USS St. Louis (CL-49)

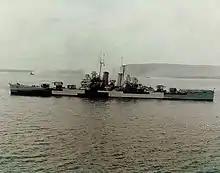
"St. Louis" bombarding Guam

The American squadron passed Visuvisu Point at the entrance to the gulf early on 6 July, at which point the vessels reduced speed to . Visibility was poor owing to heavy cloud cover. Ainsworth had no information as to the specific composition or location of the Japanese force, and patrolling Black Cats could not detect them in the conditions. The Japanese destroyers had already entered the gulf and begun unloading their cargoes; "Niizuki" detected the American ships on her radar at 01:06 at a range of about . Akiyama took his flagship, "Suzukaze", and "Tanikaze" to observe the Americans at 01:43 while the other destroyers continued to disembark the soldiers and supplies; by that time, Ainsworth's ships had already detected the three ships off Kolombangara at 01:36. As the two sides continued to close, Akiyama recalled the other destroyers to launch an attack. The American vessels transitioned into a line ahead formation, with "Nicholas" and "O'Bannon" ahead of the cruisers; the line turned left to close the range to the Japanese vessels before turning right to move toward an advantageous firing position.